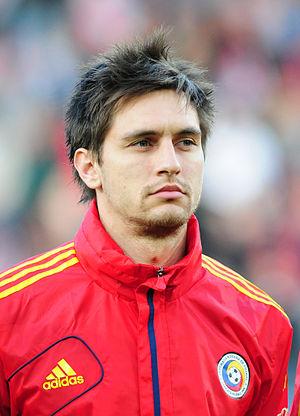
Ciprian Anton Tătărușanu, né le 9 février 1986 à Bucarest, est un footballeur international roumain. Il évolue au poste de gardien de but à l'Olympique lyonnais.